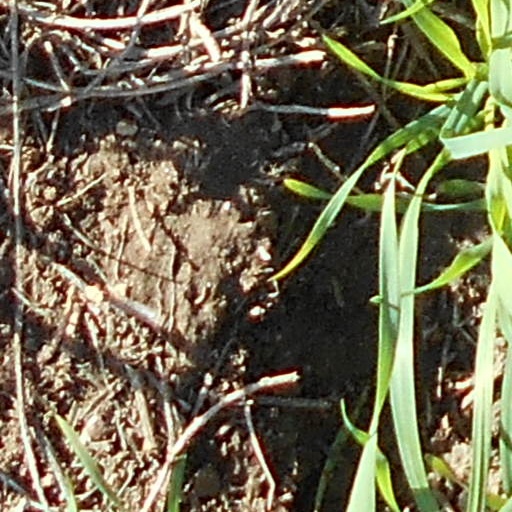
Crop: wheat